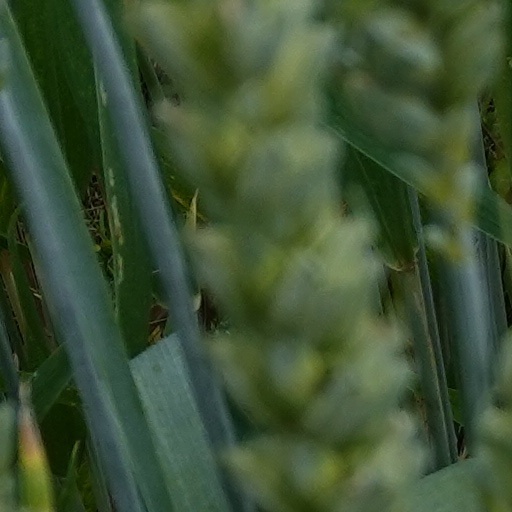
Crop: wheat